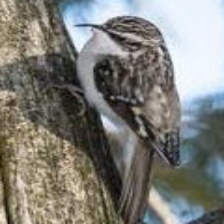
Species: BROWN CREPPER
Scientific name: CERTHIA AMERICANA